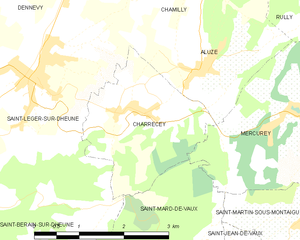
Carte des communes françaises